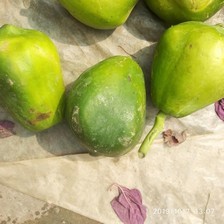
Label: others